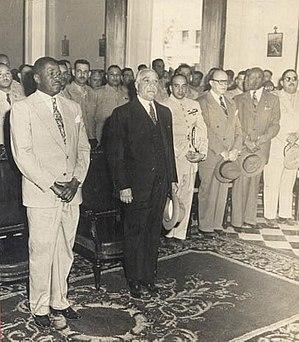
La République dominicaine occupe les deux-tiers de l'est de l'île d'Hispaniola, dans les Grandes Antilles. Le tiers occidental de l'île appartient à Haïti.
Paul Eugène Magloire, né le 19 juillet 1907 à Cap-Haïtien et mort le 12 juillet 2001 à Port-au-Prince, est un homme politique et un militaire haïtien. Il est le premier président de la République d'Haïti élu au suffrage universel.